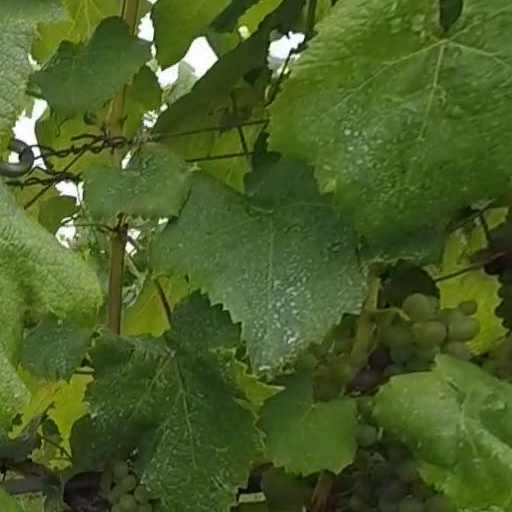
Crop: grape